Point Bonita Lighthouse

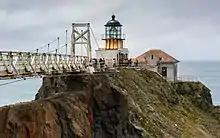
Point Bonita Lighthouse in 2018

Point Bonita Lighthouse is a lighthouse located at Point Bonita at the San Francisco Bay entrance in the Marin Headlands. Point Bonita was the last staffed lighthouse on the California coast. It was added to the National Register of Historic Places in 1991.